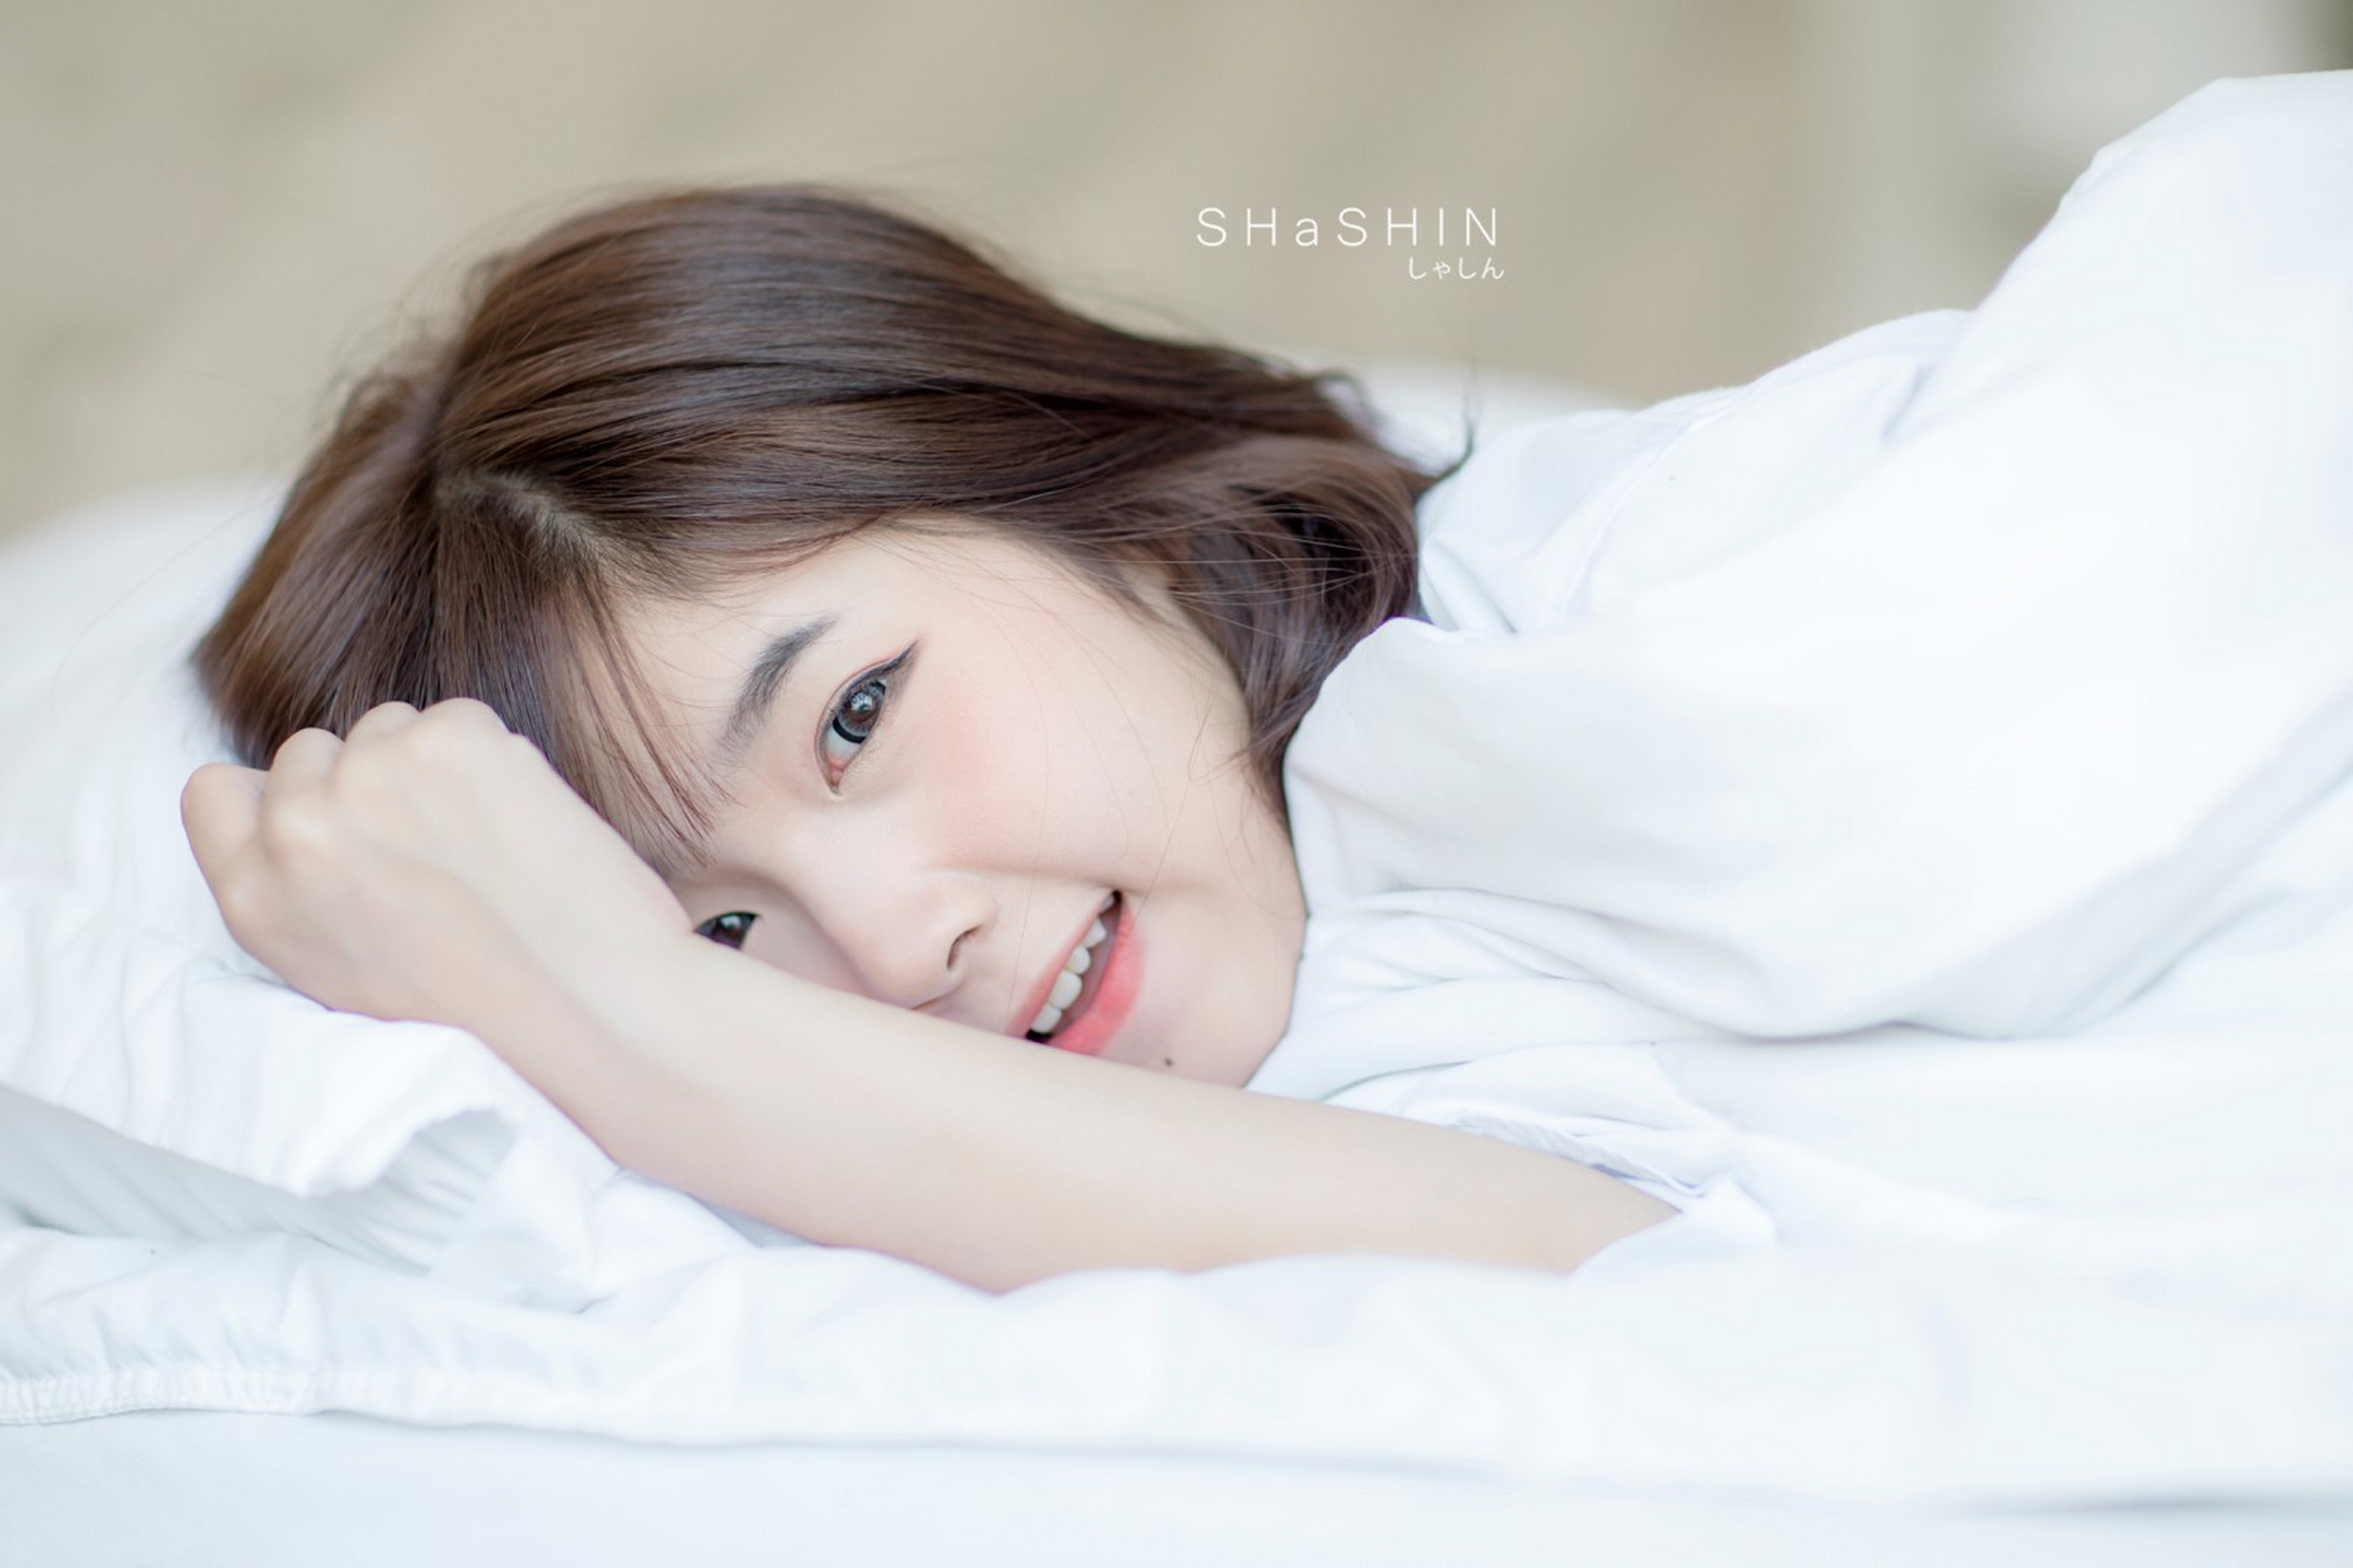
girl, woman, asian, cute, face, skin, hair, white, nose, beauty, child, eyebrow, forehead, lip, head, chin, eye, cheek, bed, close up, photography, baby, ear, eyelash, portrait photography, textile, bedding, smile, sleep, brown hair, long hair, neck, portrait, happy, linens, bed sheet, pillow